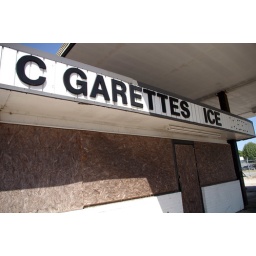
C Garettes IceAn abandoned building along the highway in Chattanooga